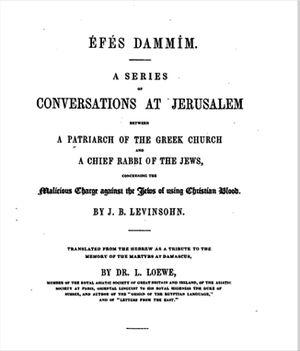
Isaac Bär Levinsohn, né le 13 octobre 1788 à Kremenets et décédé dans la même ville le 12 février 1860, est un érudit juif russe, satiriste, écrivain et inspirateur de la Haskala en Russie. Il fut prénommé le « Mendelssohn russe. » Dans son Bet Yehudah, il formule sa philosophie et décrit les contributions juives à la civilisation, dans le but de promouvoir la compréhension judéo-chrétienne.